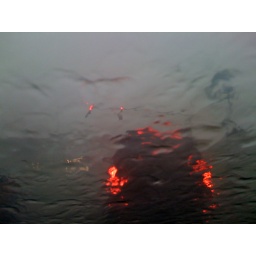
In the car on Beaverton-Hillsdale, near the access road that leads to northbound 217.